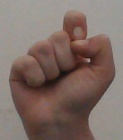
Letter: fa